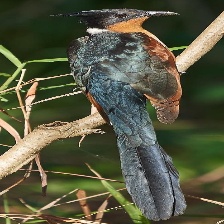
Species: CHESTNUT WINGED CUCKOO
Scientific name:  CLAMATOR COROMANDUS